Furio Niclot Doglio

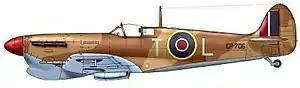
Beurling's Spitfire VC in which he shot down Doglio, on 27 July 1942

His first Spitfire was shot down on 2 July 1942. That day, while escorting three Savoia-Marchetti SM.84, leading 10 MC.202s of 151ª "Squadriglia", Doglio fought with Spitfires from 249 and 185 Squadron. During a head-on attack, he hit the Spitfire BR377 of "Flight Sergeant" C.S.G. De Nancrede from "Squadron" 249, which had to crash-land on Ta 'Qali airfield, near Mdina.